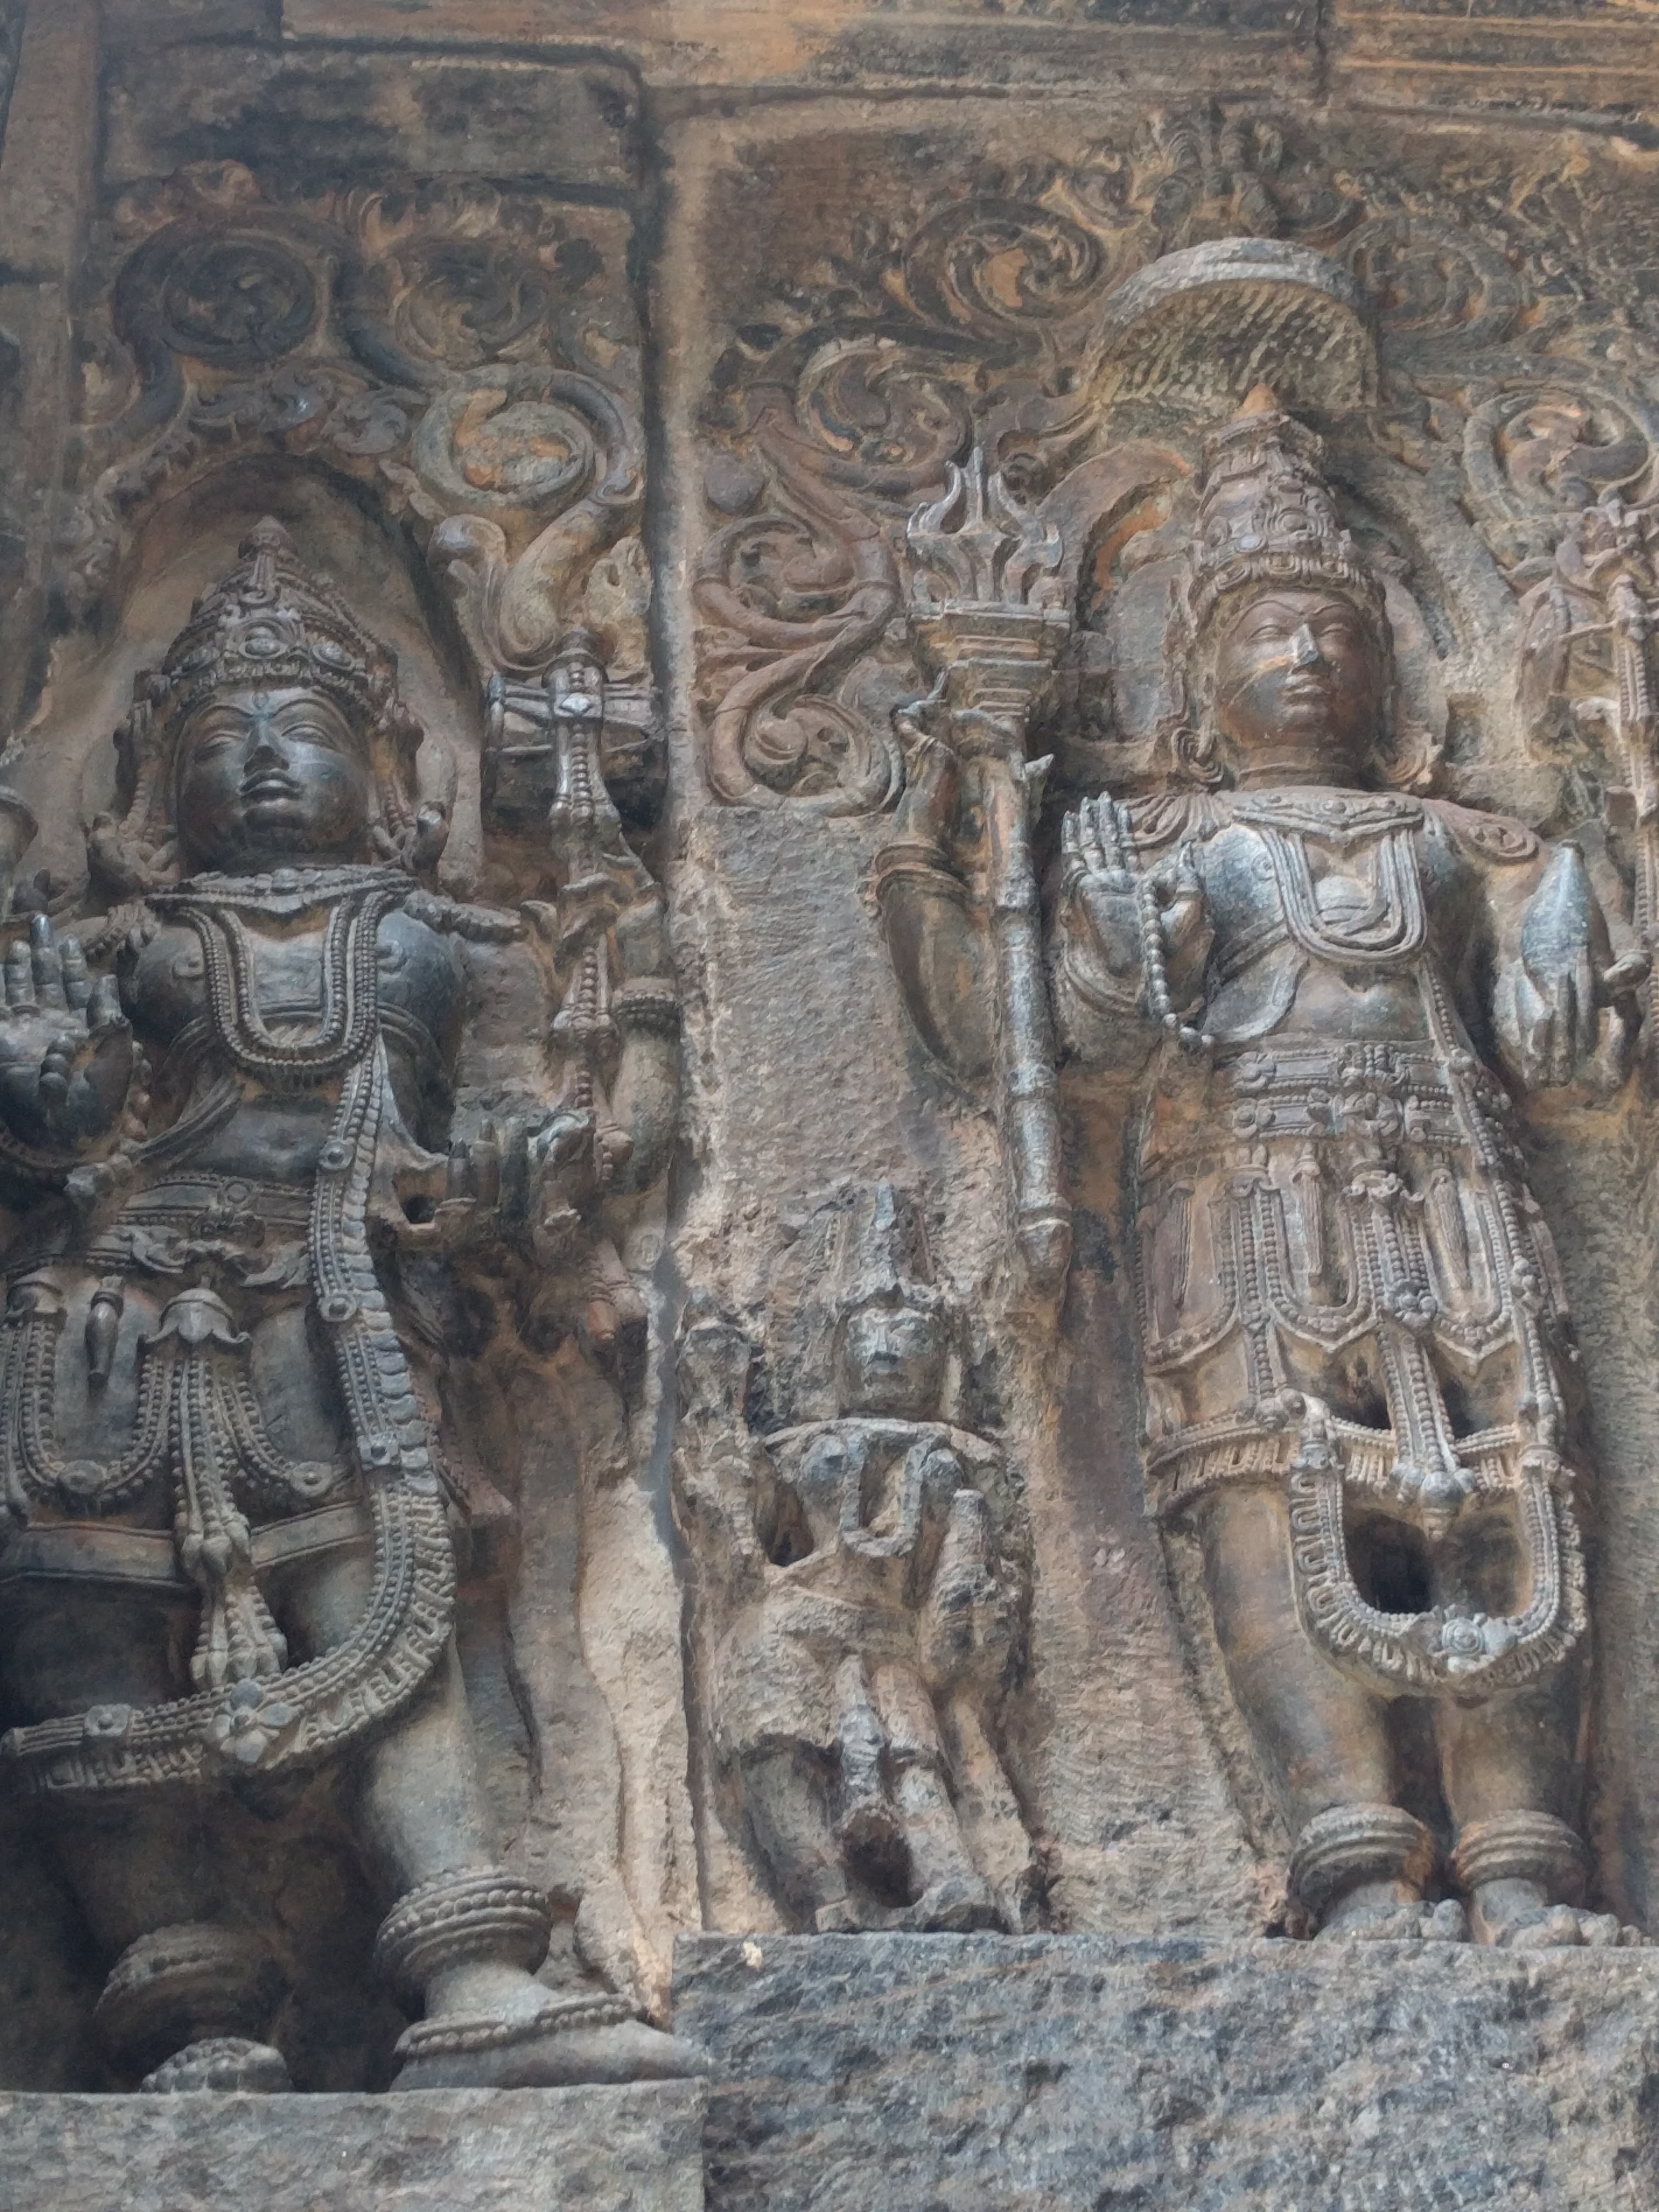
structure, monument, statue, column, cathedral, place of worship, sculpture, art, temple, ruins, history, carving, relief, stele, archaeological site, stone carving, hindu temple, ancient history, maya civilization